Shire of Buln Buln

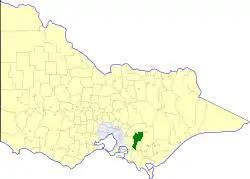
Location in Victoria

The Shire of Buln Buln was a local government area about east-southeast of Melbourne, the state capital of Victoria, Australia. The shire covered an area of , and existed from 1878 until 1994.